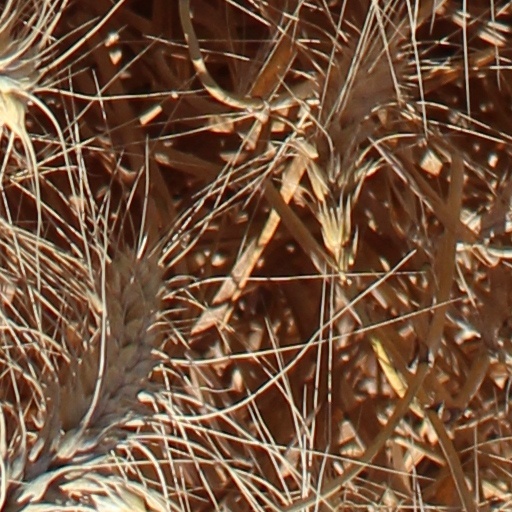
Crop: wheat